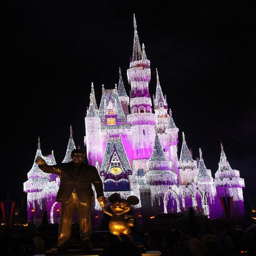
from member person 's hard to believe that amusement park can get any more stunning .